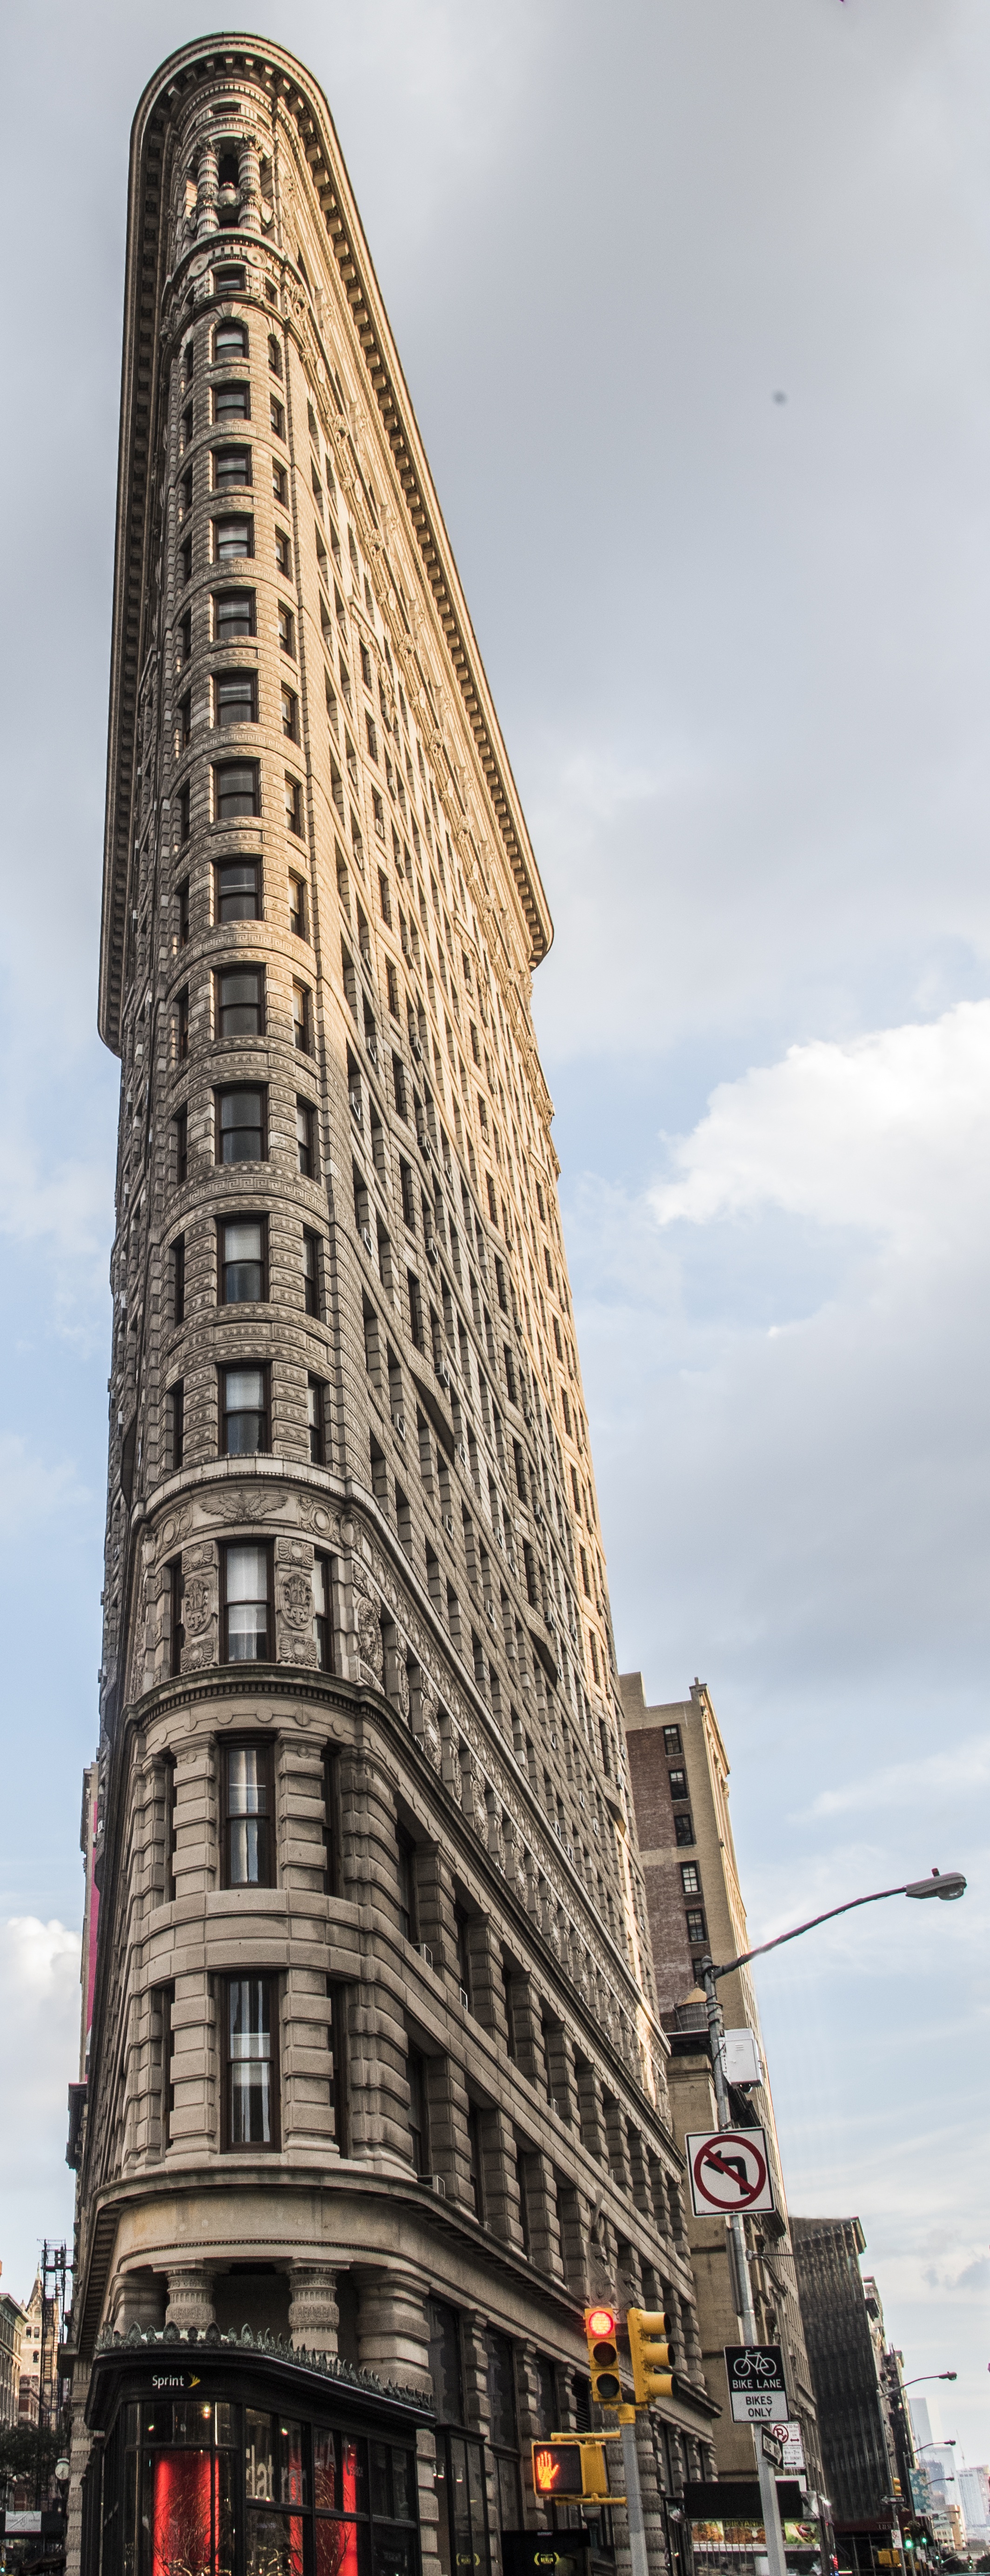
architecture, sky, road, street, building, city, skyscraper, urban, new york, manhattan, cityscape, downtown, construction, tower, landmark, facade, tower block, height, united states, clouds, flatiron, buildings, offices, afternoon, metropolis, condominium, neighbourhood, urban area, human settlement, metropolitan area